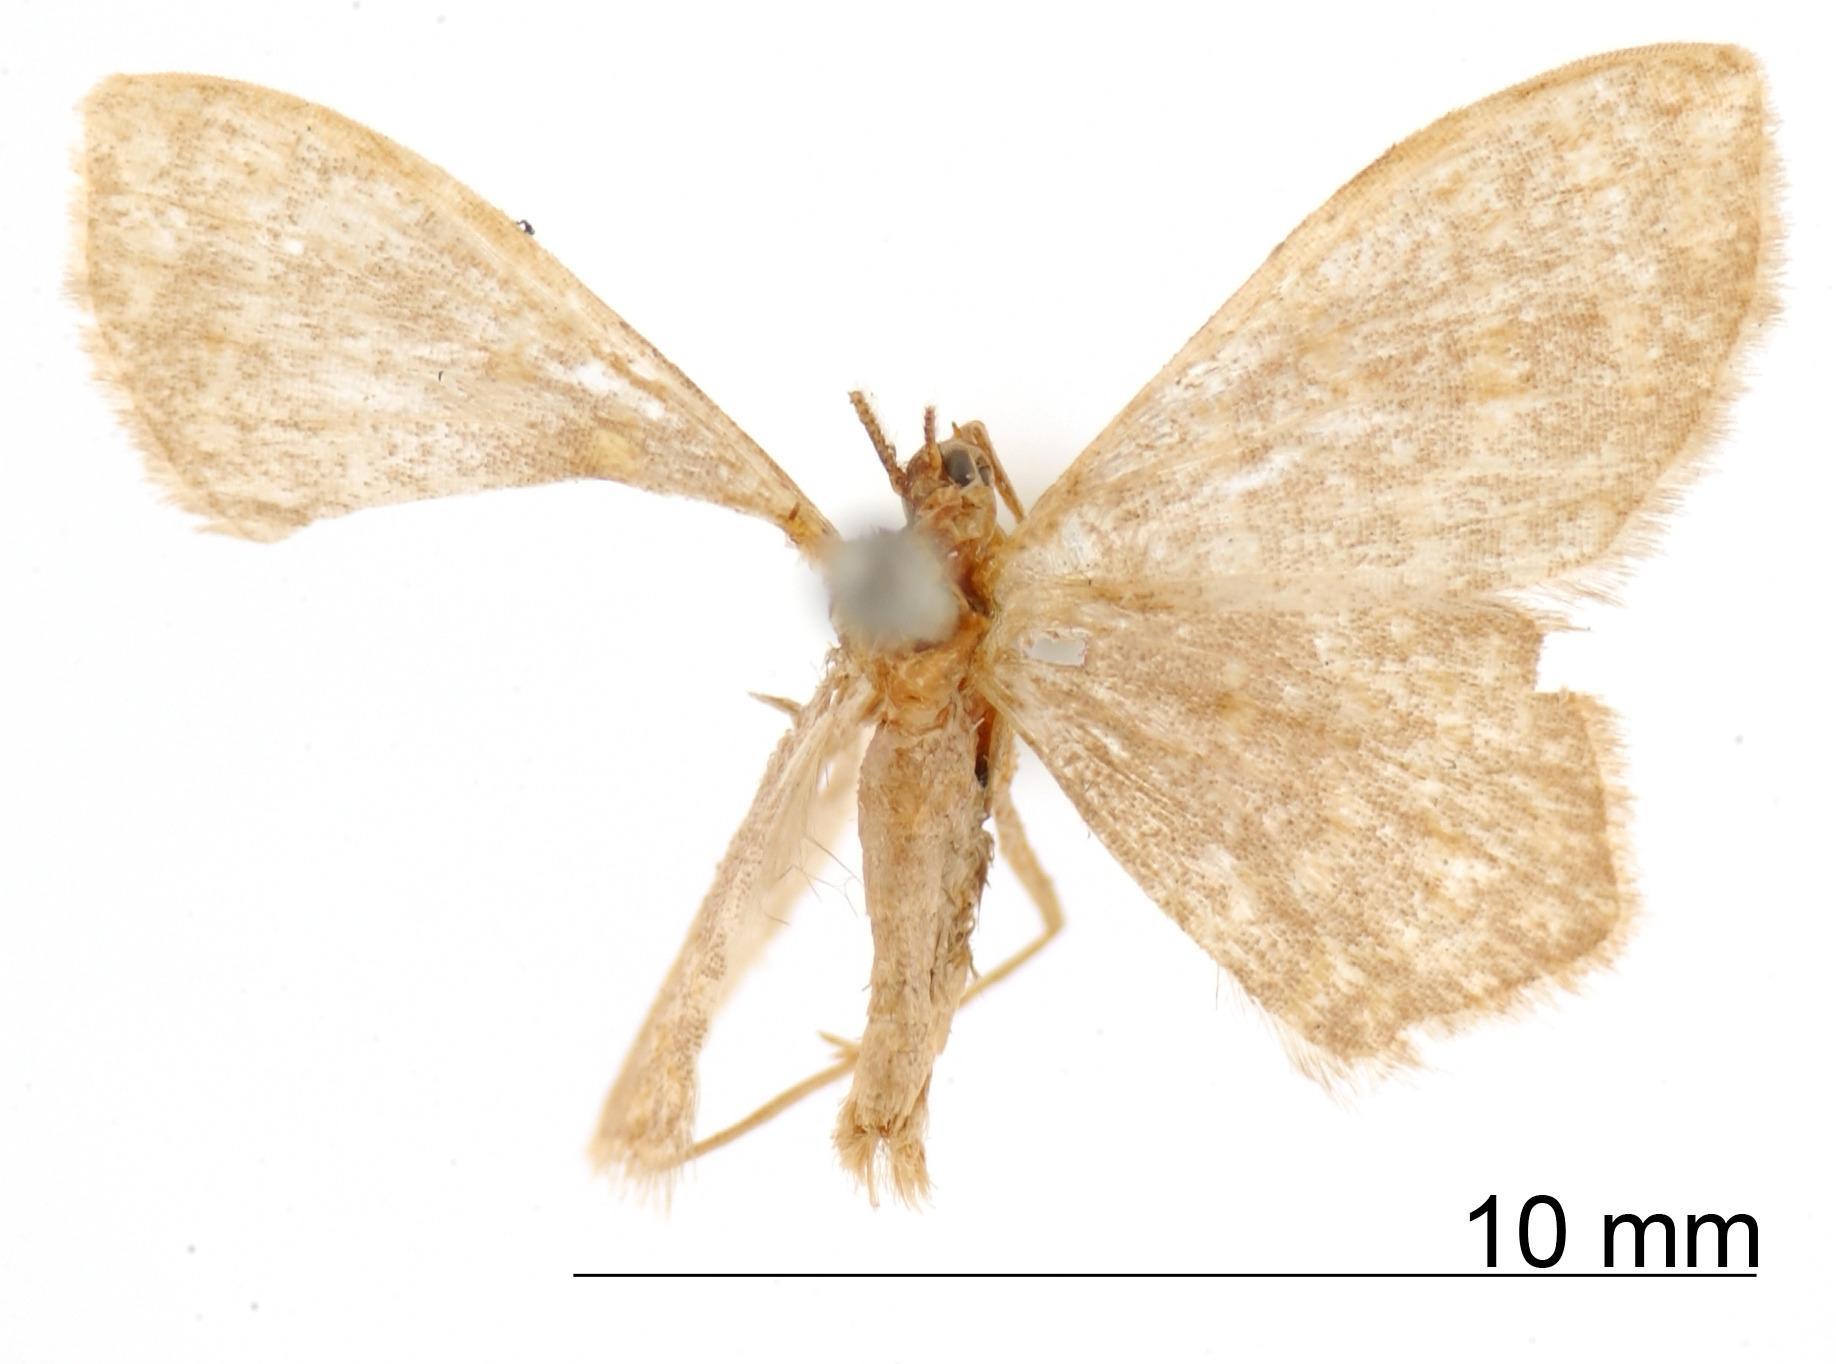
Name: Calyptocome gerocoma
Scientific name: Calyptocome gerocoma Dyar, 1913
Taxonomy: Animalia, Arthropoda, Insecta, Lepidoptera, Geometridae, Sterrhinae
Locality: St. Jean, Maroni, St. Laurant du Maroni, French Guiana
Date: Jul 1904